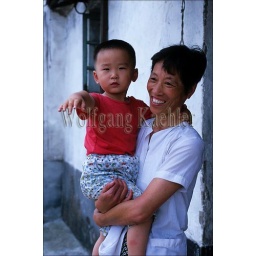
China, near shanghai, suzhou, street scene, local woman with young boy